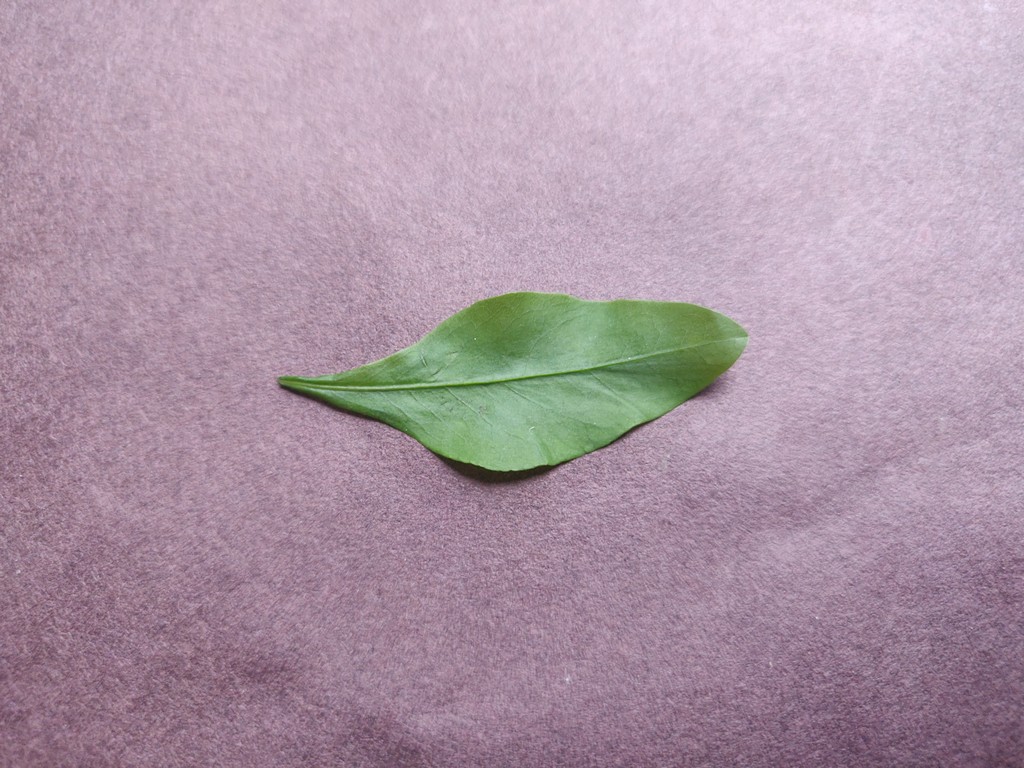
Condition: Healthy
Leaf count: single
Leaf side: front